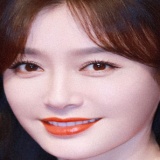
diễn viên Tần Lam